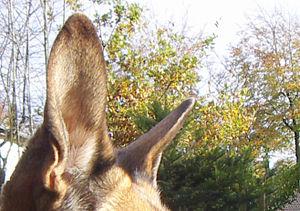
Le comportement du chien représente l'ensemble des actions effectuées par le chien domestique en réponse à des stimuli intérieurs et/ou extérieurs. En tant que plus ancienne espèce animale domestiquée par l'homme, le comportement des chiens a inévitablement été façonné par des millénaires de contact avec les humains. Le résultat de cette évolution physique et sociale est que les chiens ont acquis, plus que tout autre espèce animale, la capacité de comprendre et de communiquer avec l'homme, et d'harmoniser leur comportement avec le nôtre de manière unique. Les biologistes comportementalistes ont découvert une surprenante quantité de capacités cognitives et sociales chez le chien domestique. Capacités qu'on ne retrouve ni chez les autres espèces de canidés les plus proches du chien ni chez les grands singes. Ces compétences propres au chien s'apparenteraient plutôt aux capacités cognitives et sociales de l'enfant humain.